Folkwang University of the Arts

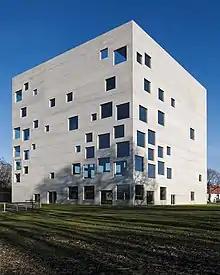
SANAA building at Zeche Zollverein; since 2010, location of the design faculty

The Folkwang University unites training in music, theatre, dance, design, and scholarship, in order to encourage collaboration among the arts. Public events take place at the Folkwang University on its six in-house stages and in collaboration with cultural institutions of the region, such as the , the Schauspiel Bochum, Musiktheater im Revier, the Duisburg Philharmonic, the Wuppertaler Bühnen and the Ruhrfestspiele.